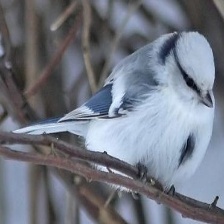
Species: AZURE TIT
Scientific name: CYANISTES CYANUS